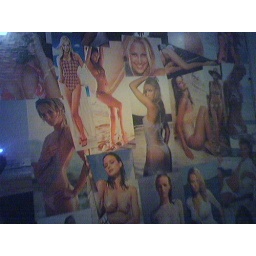
This wall of girls above a urinal at Angry Dog